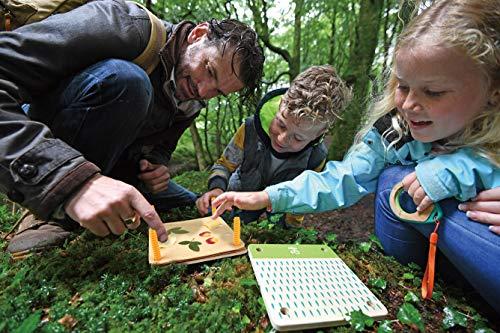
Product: Hape DIY Flower Press Art Kit| Wooden & Plant Plastic Art Flower Press for Children Ages 5 & Up
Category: Toys & Games | Arts & Crafts | Craft Kits | Flower Pressing
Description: This amazing toy will allow your kids to create stunning pictures mixing the beauty of pressed Flowers with painting.
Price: $15.99
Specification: ProductDimensions:7.3x3x7.3inches|ItemWeight:13.6ounces|ShippingWeight:13.6ounces(Viewshippingratesandpolicies)|ASIN:B07B4ZNDQP|Itemmodelnumber:E5574|Manufacturerrecommendedage:5months-8years